John Thompson (politician, born 1861)

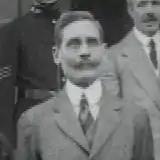
John Thompson

John William Howard Thompson (1861-17 October 1959) was a British Liberal Party politician, solicitor and soldier.